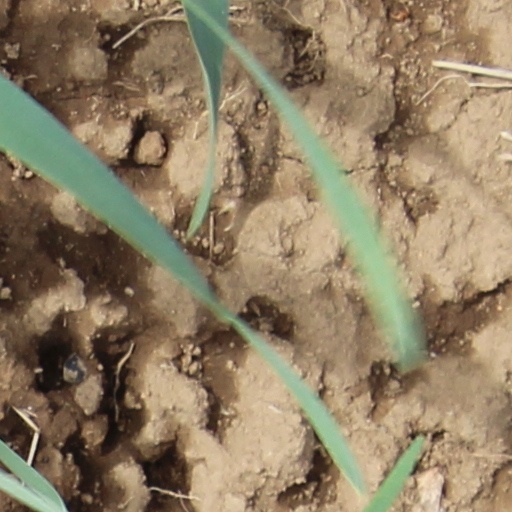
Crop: wheat